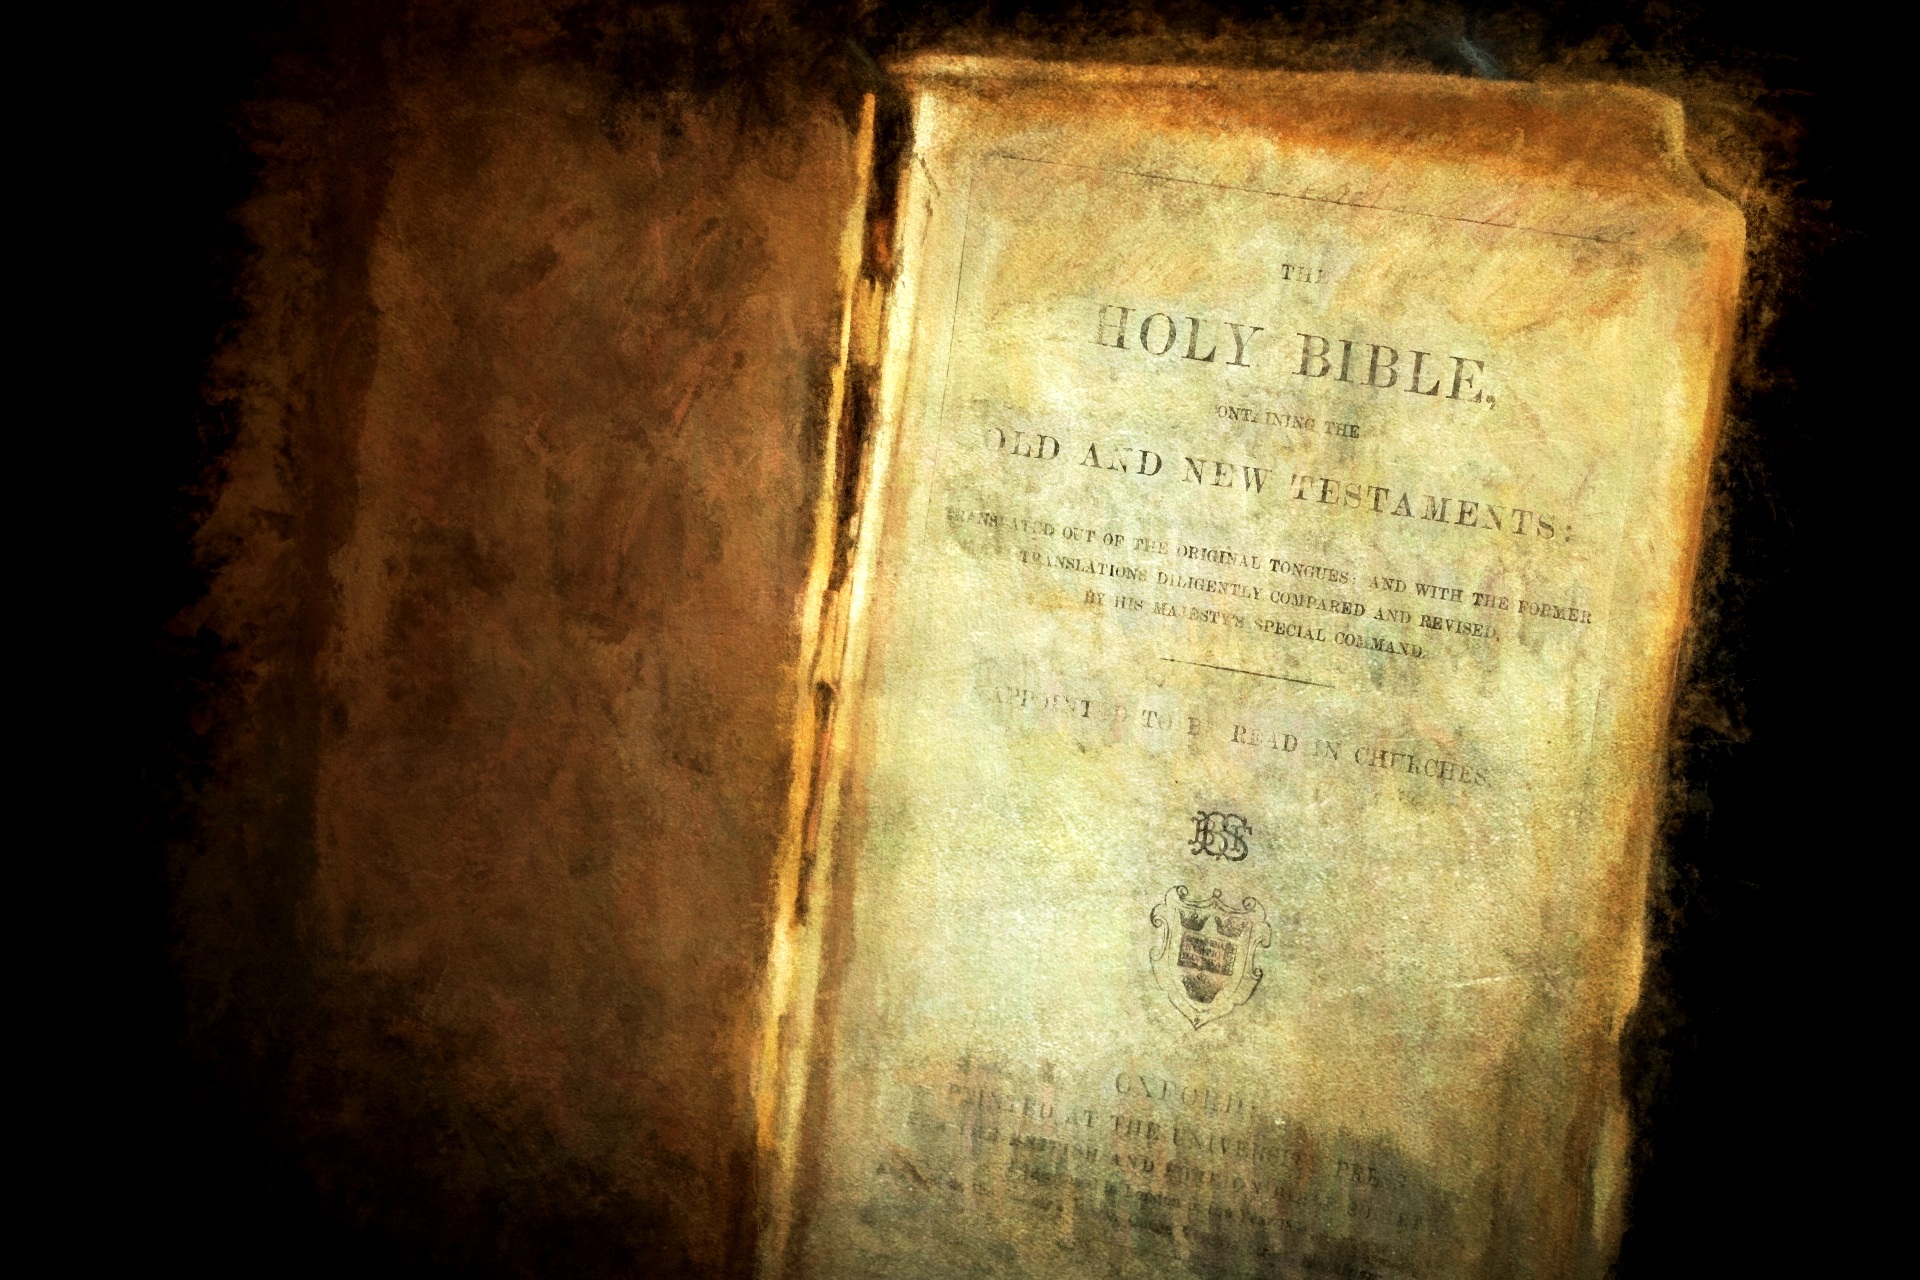
book, wood, texture, number, reading, darkness, bible, scripture, text, faith, jesus, christianity, worship, gospel, shape, man made object, ancient history